Galaxy

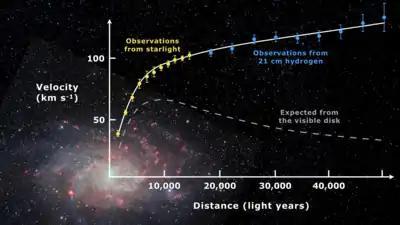
Rotation curve of spiral galaxy Messier 33 (yellow and blue points with error bars), and a predicted one from distribution of the visible matter (gray line). The discrepancy between the two curves can be accounted for by adding a dark matter halo surrounding the galaxy.

In 1944, Hendrik van de Hulst predicted that microwave radiation with wavelength of 21 cm would be detectable from interstellar atomic hydrogen gas; and in 1951 it was observed. This radiation is not affected by dust absorption, and so its Doppler shift can be used to map the motion of the gas in this galaxy. These observations led to the hypothesis of a rotating bar structure in the center of this galaxy. With improved radio telescopes, hydrogen gas could also be traced in other galaxies.